Syrah

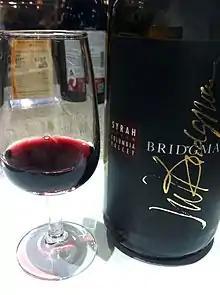
A Washington Syrah from the Columbia Valley AVA

In the United States, wine produced from the grape is normally called by its French name, "Syrah". However, in cases where winemakers choose to follow a New World style, similar to Penfolds Grange, they may choose to label their wines as "Shiraz". Under American wine laws, either name may appear on the label. Syrah first appeared as a wine grape in California in the 1970s, where it was planted by a group of viticulturists who called themselves "Rhone rangers". Although most plantings of the grape are in California, there are increasing amounts of it being grown in Washington state. Syrah makes up a significant percentage of wine produced in several Washington AVAs such as the Naches Heights AVA and the Walla Walla AVA. Syrah is increasingly being grown and produced in Oregon. Syrah is also found in small regions in Ohio.